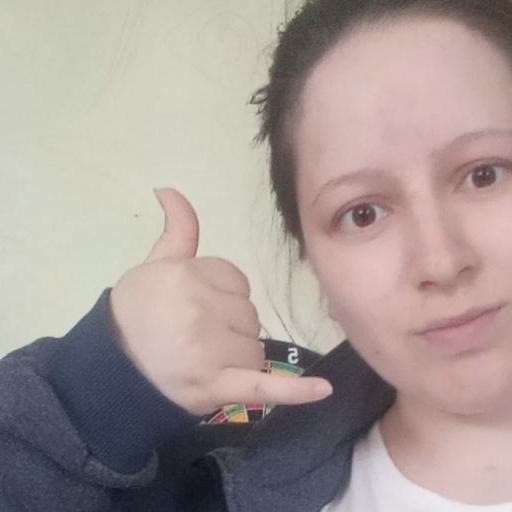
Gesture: call